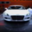
Label: automobile